Kurt Warner

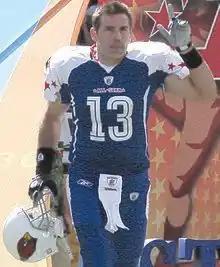
Warner at the 2009 Pro Bowl

On January 3, 2009, Warner led the Cardinals in their victory over the Atlanta Falcons 30–24 at home in the first round of the playoffs. During the game Warner went 19 for 32 passing, a completion percentage of 59.4%, for 271 yards. He threw two touchdowns and one interception.